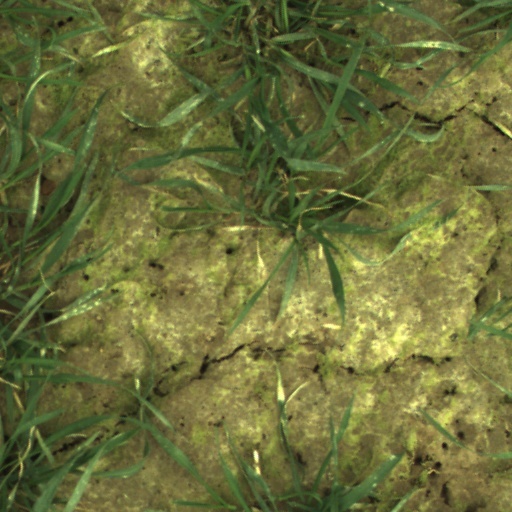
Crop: wheat